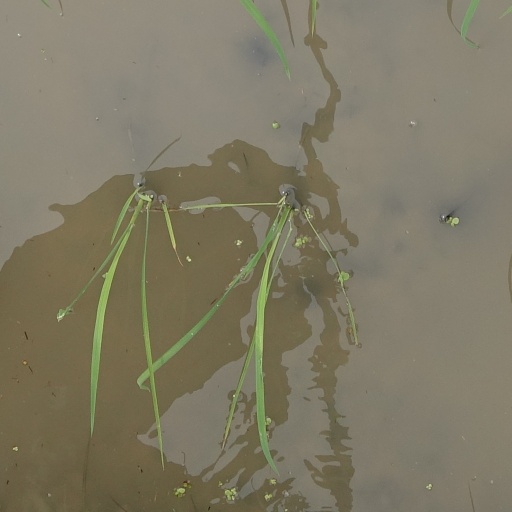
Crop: rice